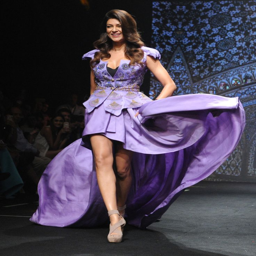
come , look at these attractive people in beautiful clothes .